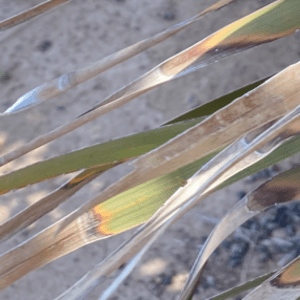
Label: Potassium Deficiency